List of birds of Manitoba

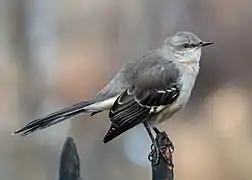
Northern mockingbird

Nuthatches are small woodland birds. They have the unusual ability to climb down trees head first, unlike other birds which can only go upwards. Nuthatches have big heads, short tails, and powerful bills and feet.